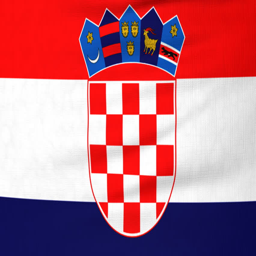
national flag flying and waving on the wind .